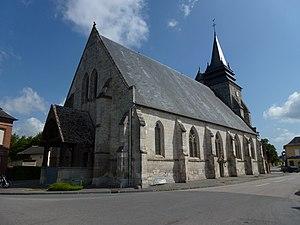
Le Gros-Theil est une ancienne commune française, située dans le département de l'Eure en région Normandie, devenue le 1ᵉʳ janvier 2016 une commune déléguée au sein de la commune nouvelle du Bosc du Theil.